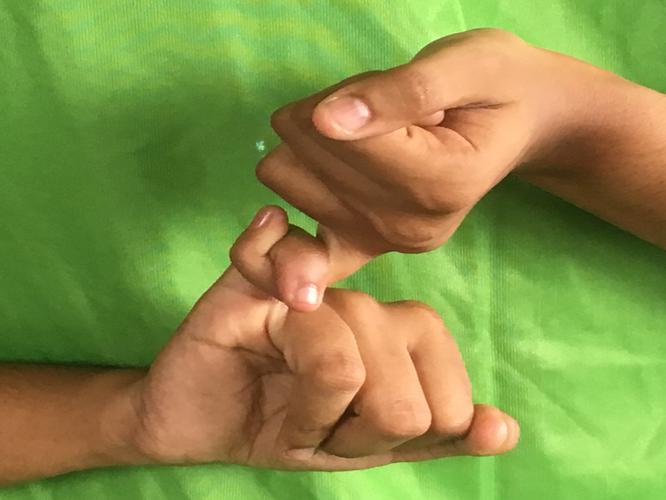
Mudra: Kilaka
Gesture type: double_hand